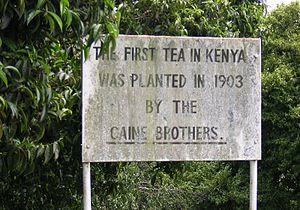
Introduit lors de la colonisation britannique, le thé au Kenya est une grande source de richesse pour le pays, puisqu'il représente le quart des exportations. Le Kenya est d'ailleurs le premier exportateur mondial de thé.